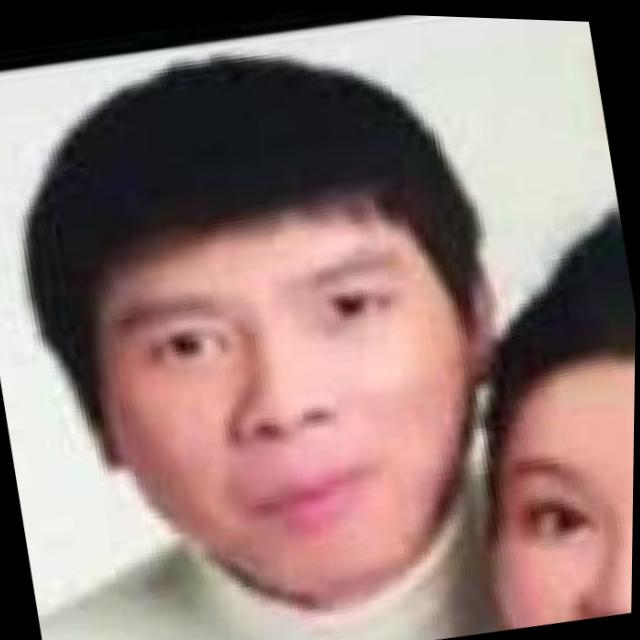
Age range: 21-44